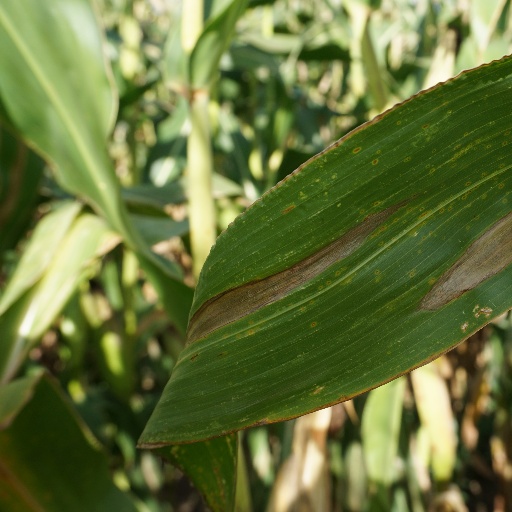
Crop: maize; corn